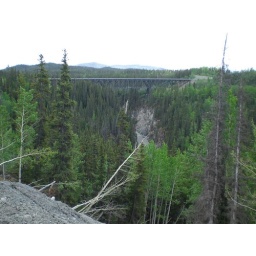
The Kuskulana bridge spans the Copper river. It span is 525 feet and is 238 feet above the river.